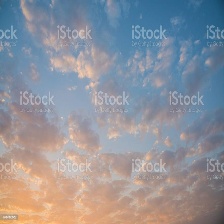
Cloud type: Altostratus